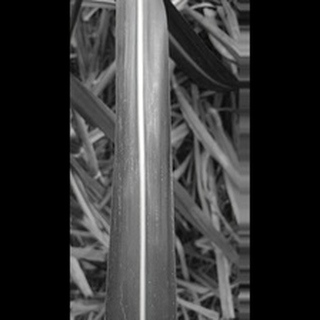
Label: sugarcane_mosaic